Yigal Allon

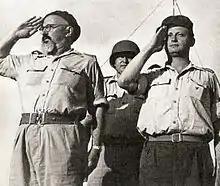
Yitzhak Sadeh (left) and Yigal Allon, 1948

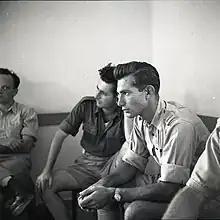
Allon in 1948

In 1945, Allon became Commander in Chief of the Palmach. On June 22, 1948, during David Ben-Gurion's confrontation with the Irgun over the distribution of weapons from the "Altalena", Allon commanded the troops ordered to shell the vessel. During the 1948 Arab–Israeli War, he led major operations across three fronts, including Operation Yiftach in the Galilee, Operation Dani in the central region, and Operations Yoav and Horev in the Negev.